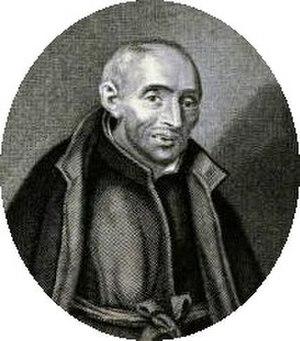
Le serviteur de Dieu Vincenzo Caraffa, né le 5 mai 1585 à Andria, dans l'actuelle province de Barletta-Andria-Trani, dans les Pouilles, alors dans le Royaume de Naples et décédé le 6 juin 1649 à Rome, est un prêtre jésuite italien du XVIIᵉ siècle. Auteur d'ouvrages spirituels, il devint, en 1645, le septième préposé général de la Compagnie de Jésus.